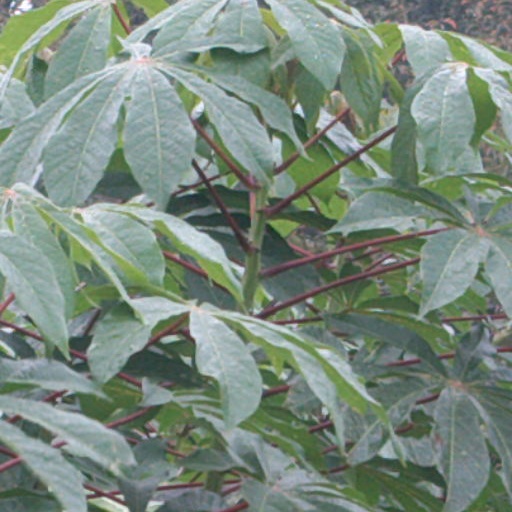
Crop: cassava